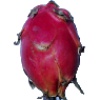
Label: Pitahaya Red 1